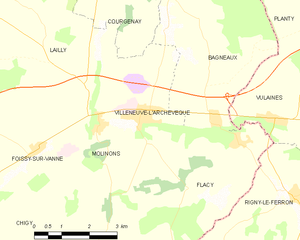
Carte des communes françaises Villeneuve-l'Archevêque